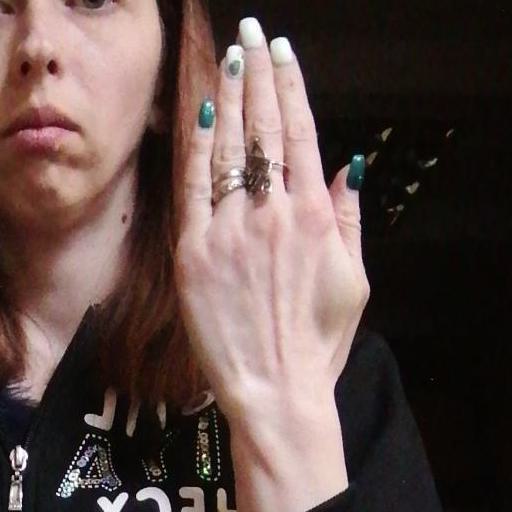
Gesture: stop_inverted